Art Gallery of Alberta

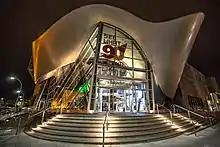
Southwest entrance to the museum. The steel ribbon built atop the entrance is intended to represent the auroras, and the North Saskatchewan River

The property is located at Churchill Square, a public square in downtown Edmonton. The building takes up of the property, which includes over of climate-controlled exhibition spaces.